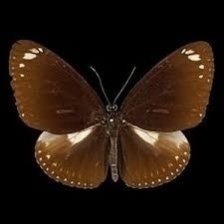
Species: BLUE SPOTTED CROW
Butterfly family (ImageNet category): monarch